Grenadier Guards

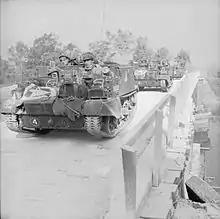
Universal Carriers of the 1st Battalion, Grenadier Guards cross 'Euston Bridge' as they deploy for Operation 'Goodwood', 18 July 1944.

At the outbreak of the First World War in August 1914, the regiment consisted of three battalions and the regiment's commanding officer was Colonel Henry Streatfeild. With the commencement of hostilities, the regiment raised a service battalion, the 4th Battalion, and a reserve battalion, known as the 5th (Reserve) Battalion, which was used to carry out ceremonial duties in London and Windsor during the war. The 2nd Battalion of the regiment was sent to France in August, and the 1st Battalion followed to Belgium in October. They took part in the early stages of the fighting during the period known as "Race to the Sea", during which time they were involved significantly at the First Battle of Ypres. In February 1915, a fifth Guards regiment was raised, known as the Welsh Guards. In recognition of the significant contribution Welshmen had made to the Grenadier Guards, the regiment transferred five officers and 634 other ranks to the newly formed unit. A short time later, permission was received for the formation of the Guards Division, the brainchild of Lord Kitchener, and on 18 August 1915, the division came into existence, consisting of three brigades, each with four battalions. Following this the four service battalions of the regiment fought in a number of significant battles including Loos, the Somme, Cambrai, Arras and the Hindenburg Line. Seven members of the regiment received the Victoria Cross during the war.